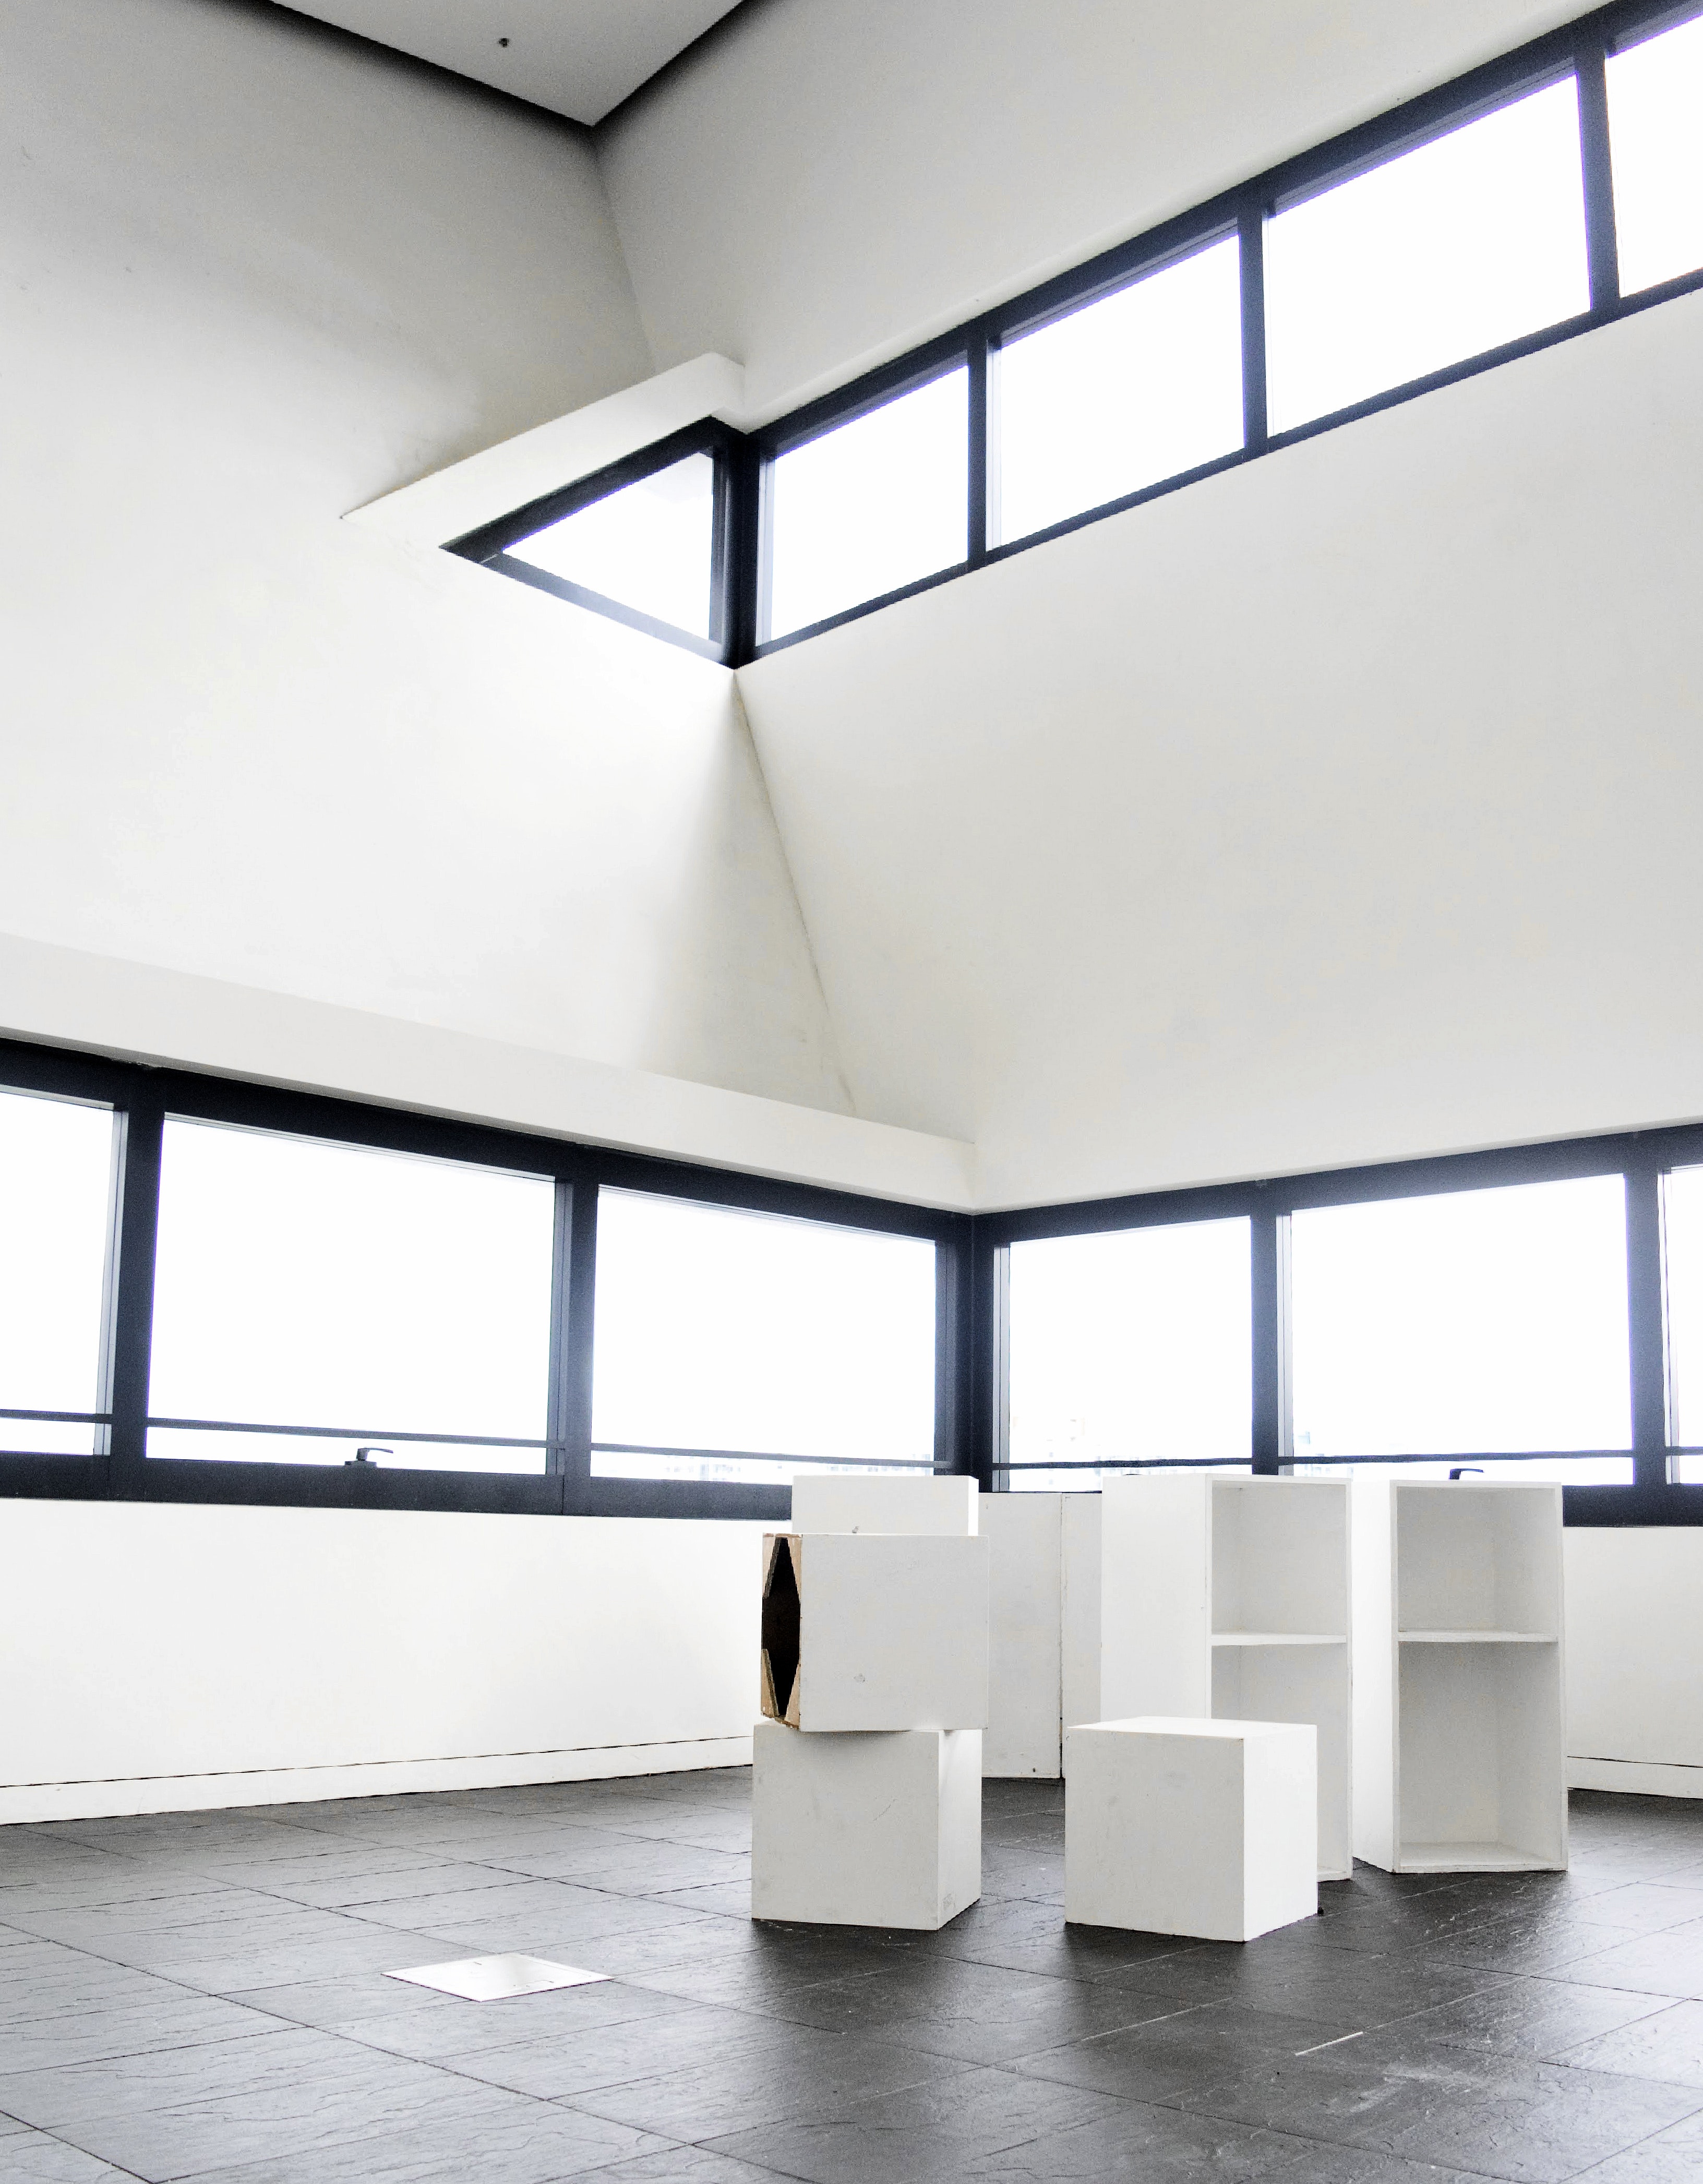
ceiling, daylighting, architecture, light, building, interior design, lighting, window, design, house, Material property, floor, table, furniture, space, flooring, stock photography, glass, tourist attraction, loft, lobby, office